Kornél Pajor

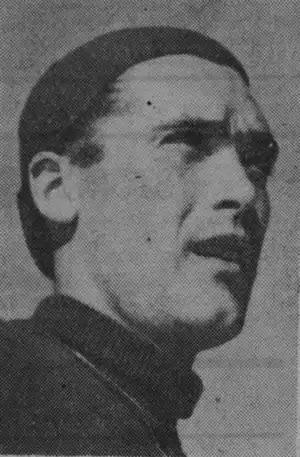
Kornél Pajor

Kornél Pajor (1 July 1923 – May 2016) was a Hungarian speed skating World Champion. He was born in Budapest.